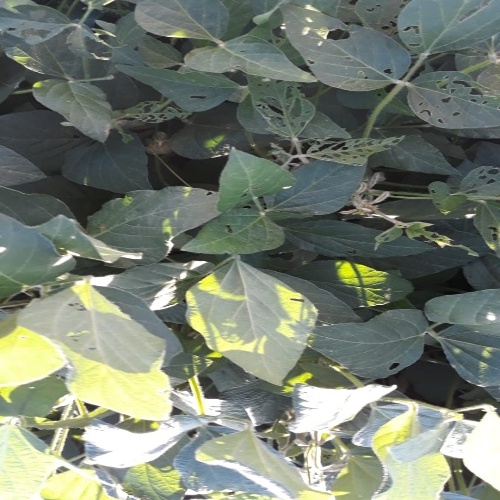
Label: Caterpillar